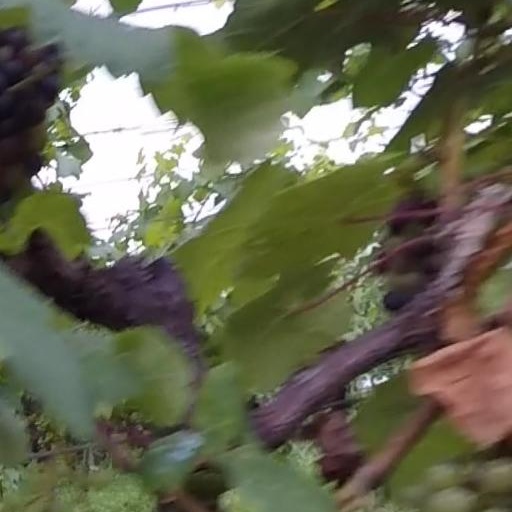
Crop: grape